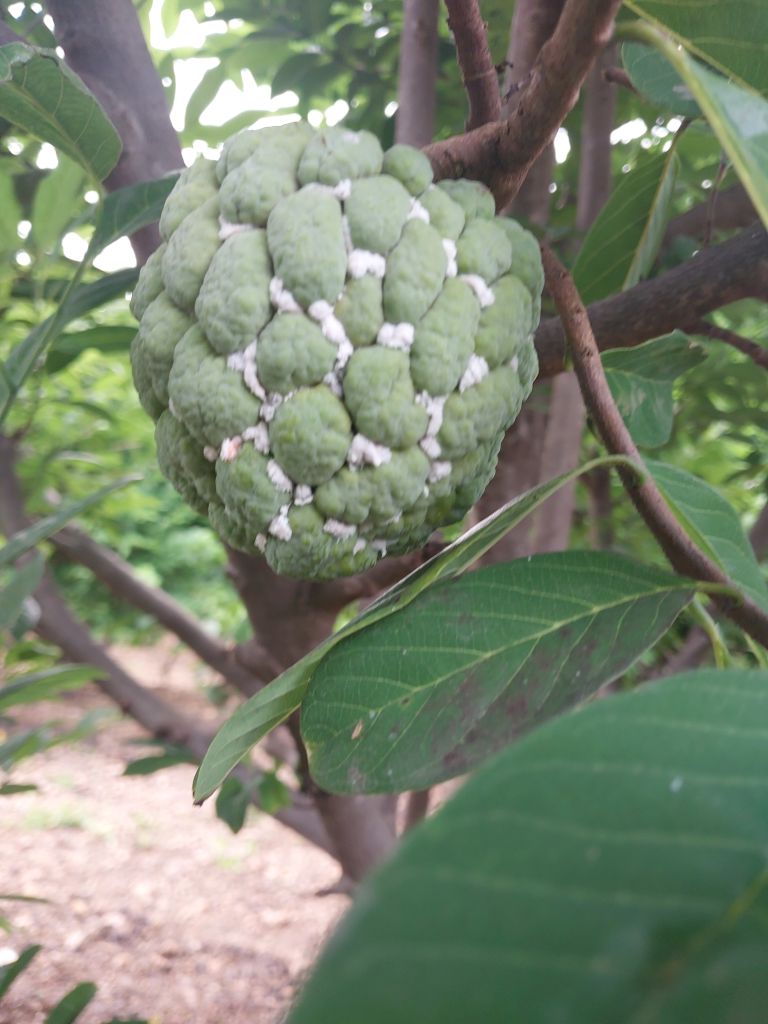
Disease label: Mealy Bug